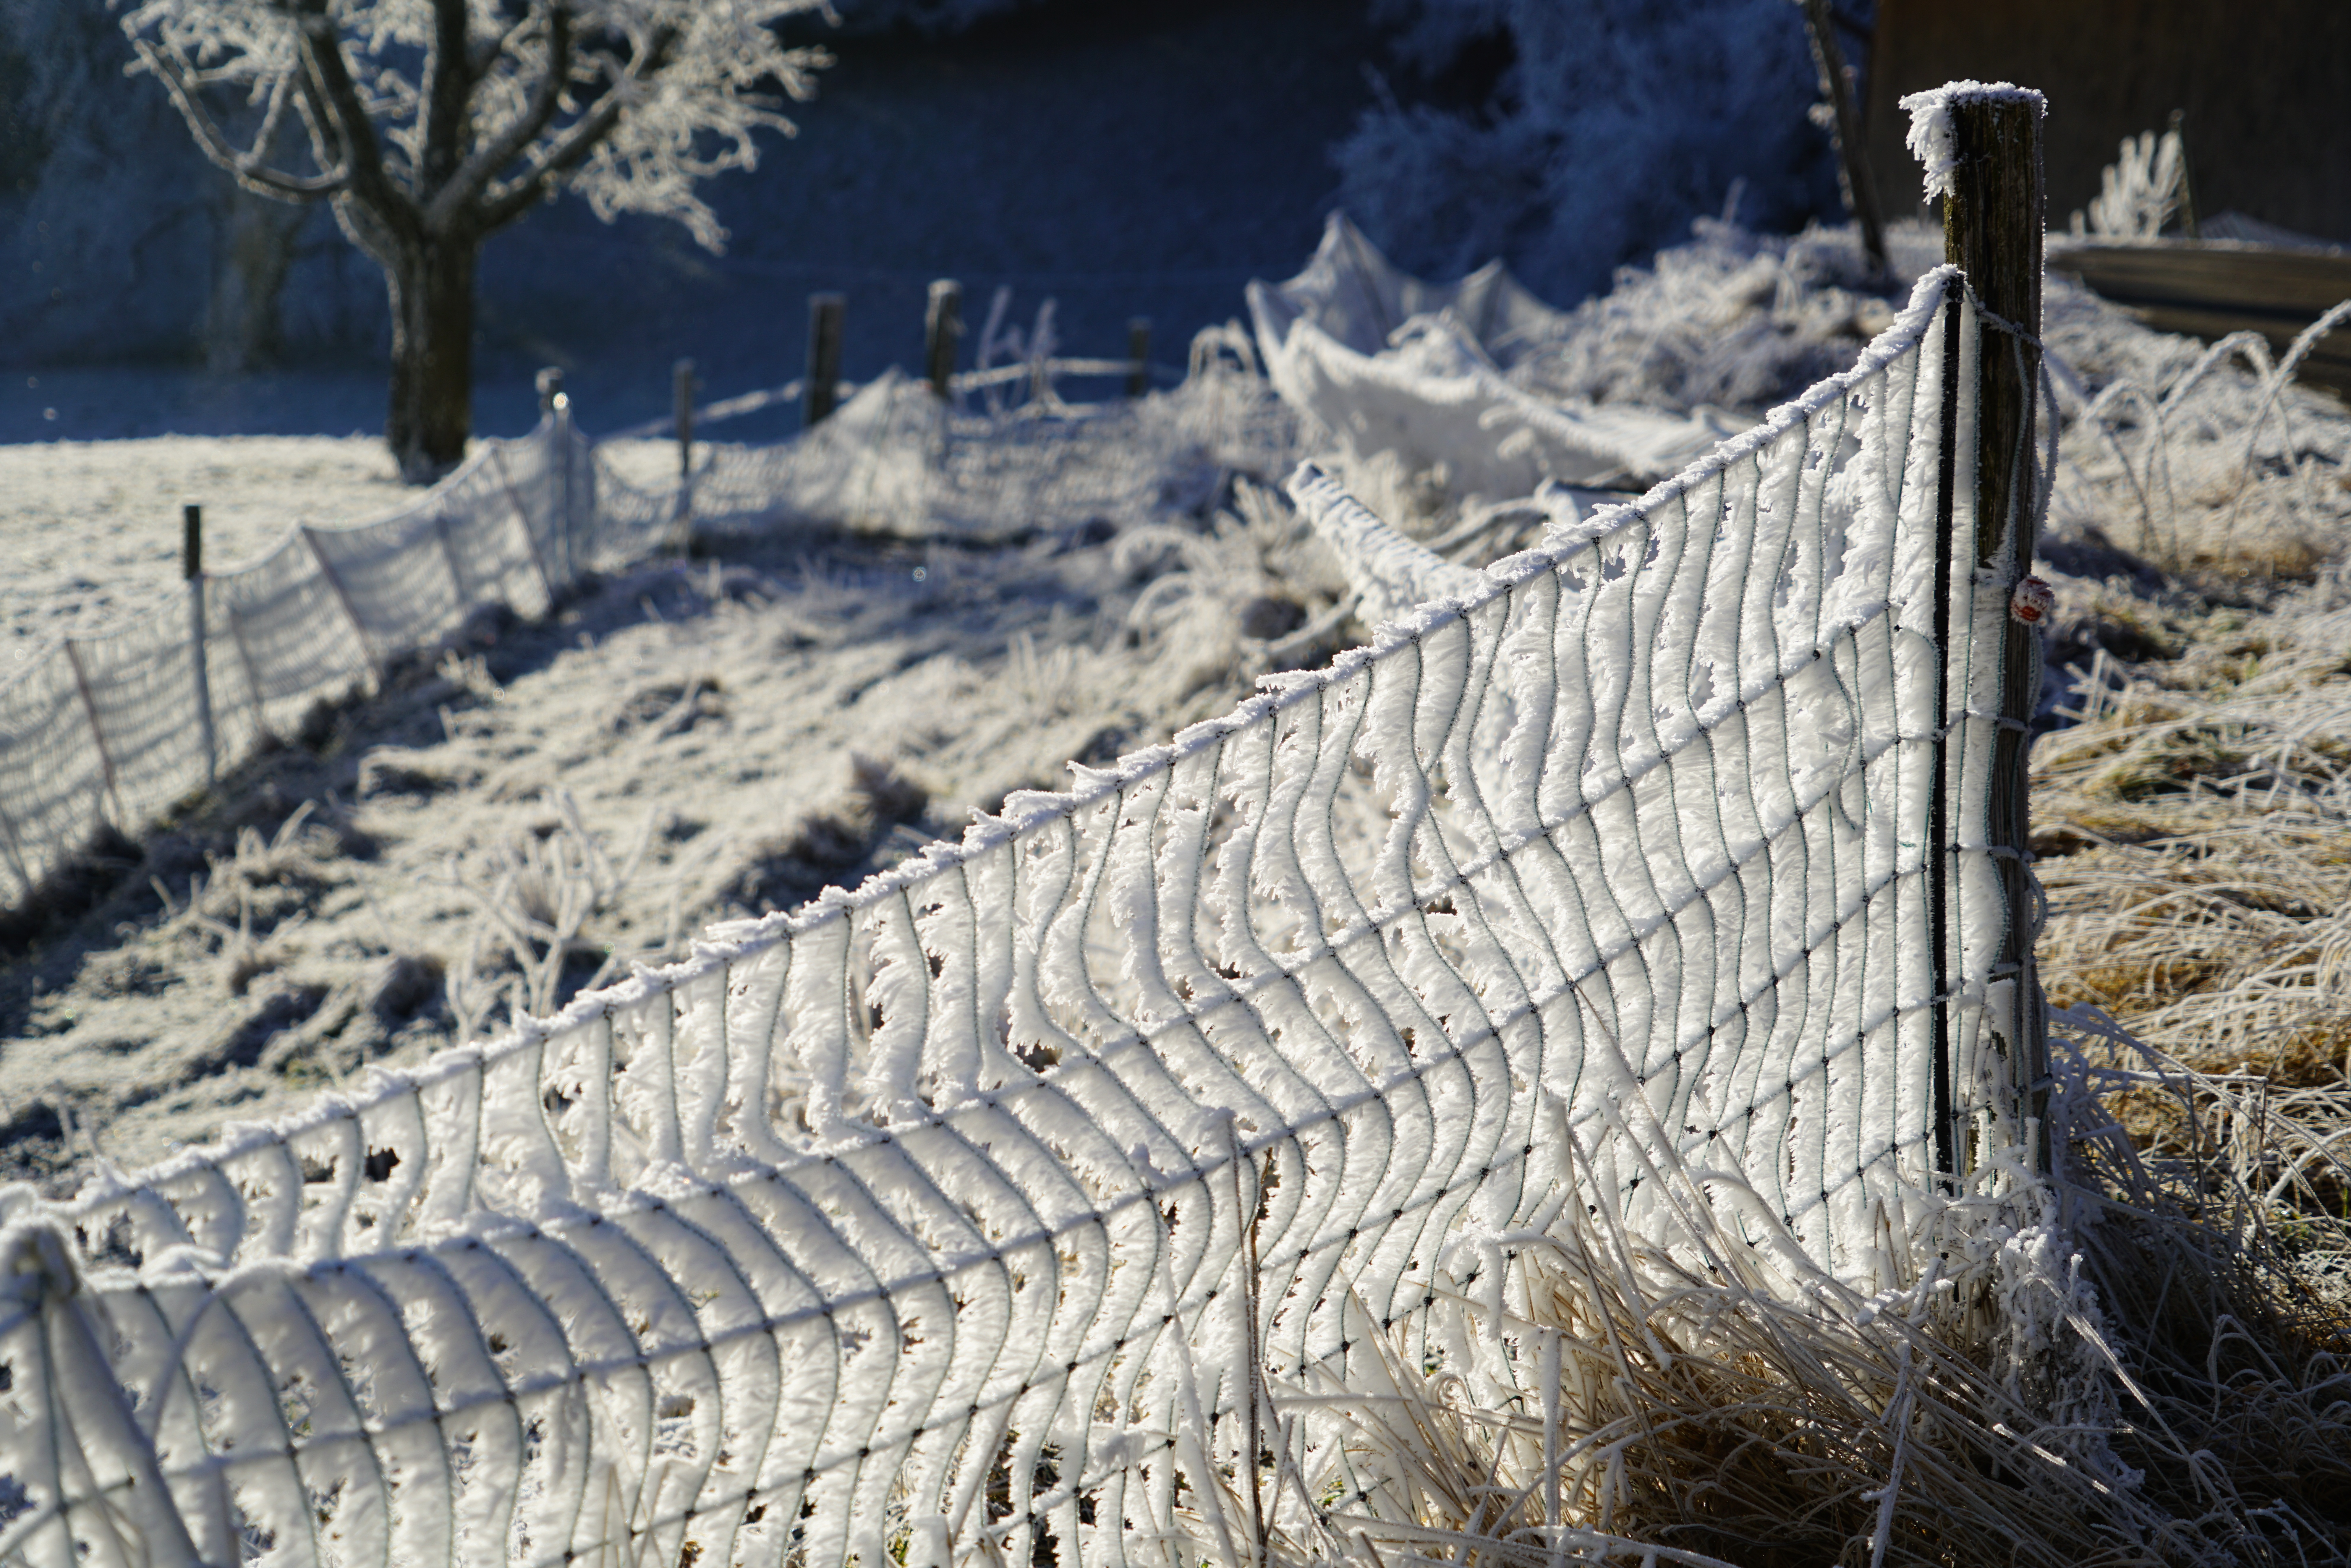
landscape, tree, snow, winter, fence, post, sky, wood, frost, ice, iced, hoarfrost, freezing, eiskristalle, crystals, ice cold, snow crystals, snow covered, winter picture, geological phenomenon, outdoor structure, wire fencing